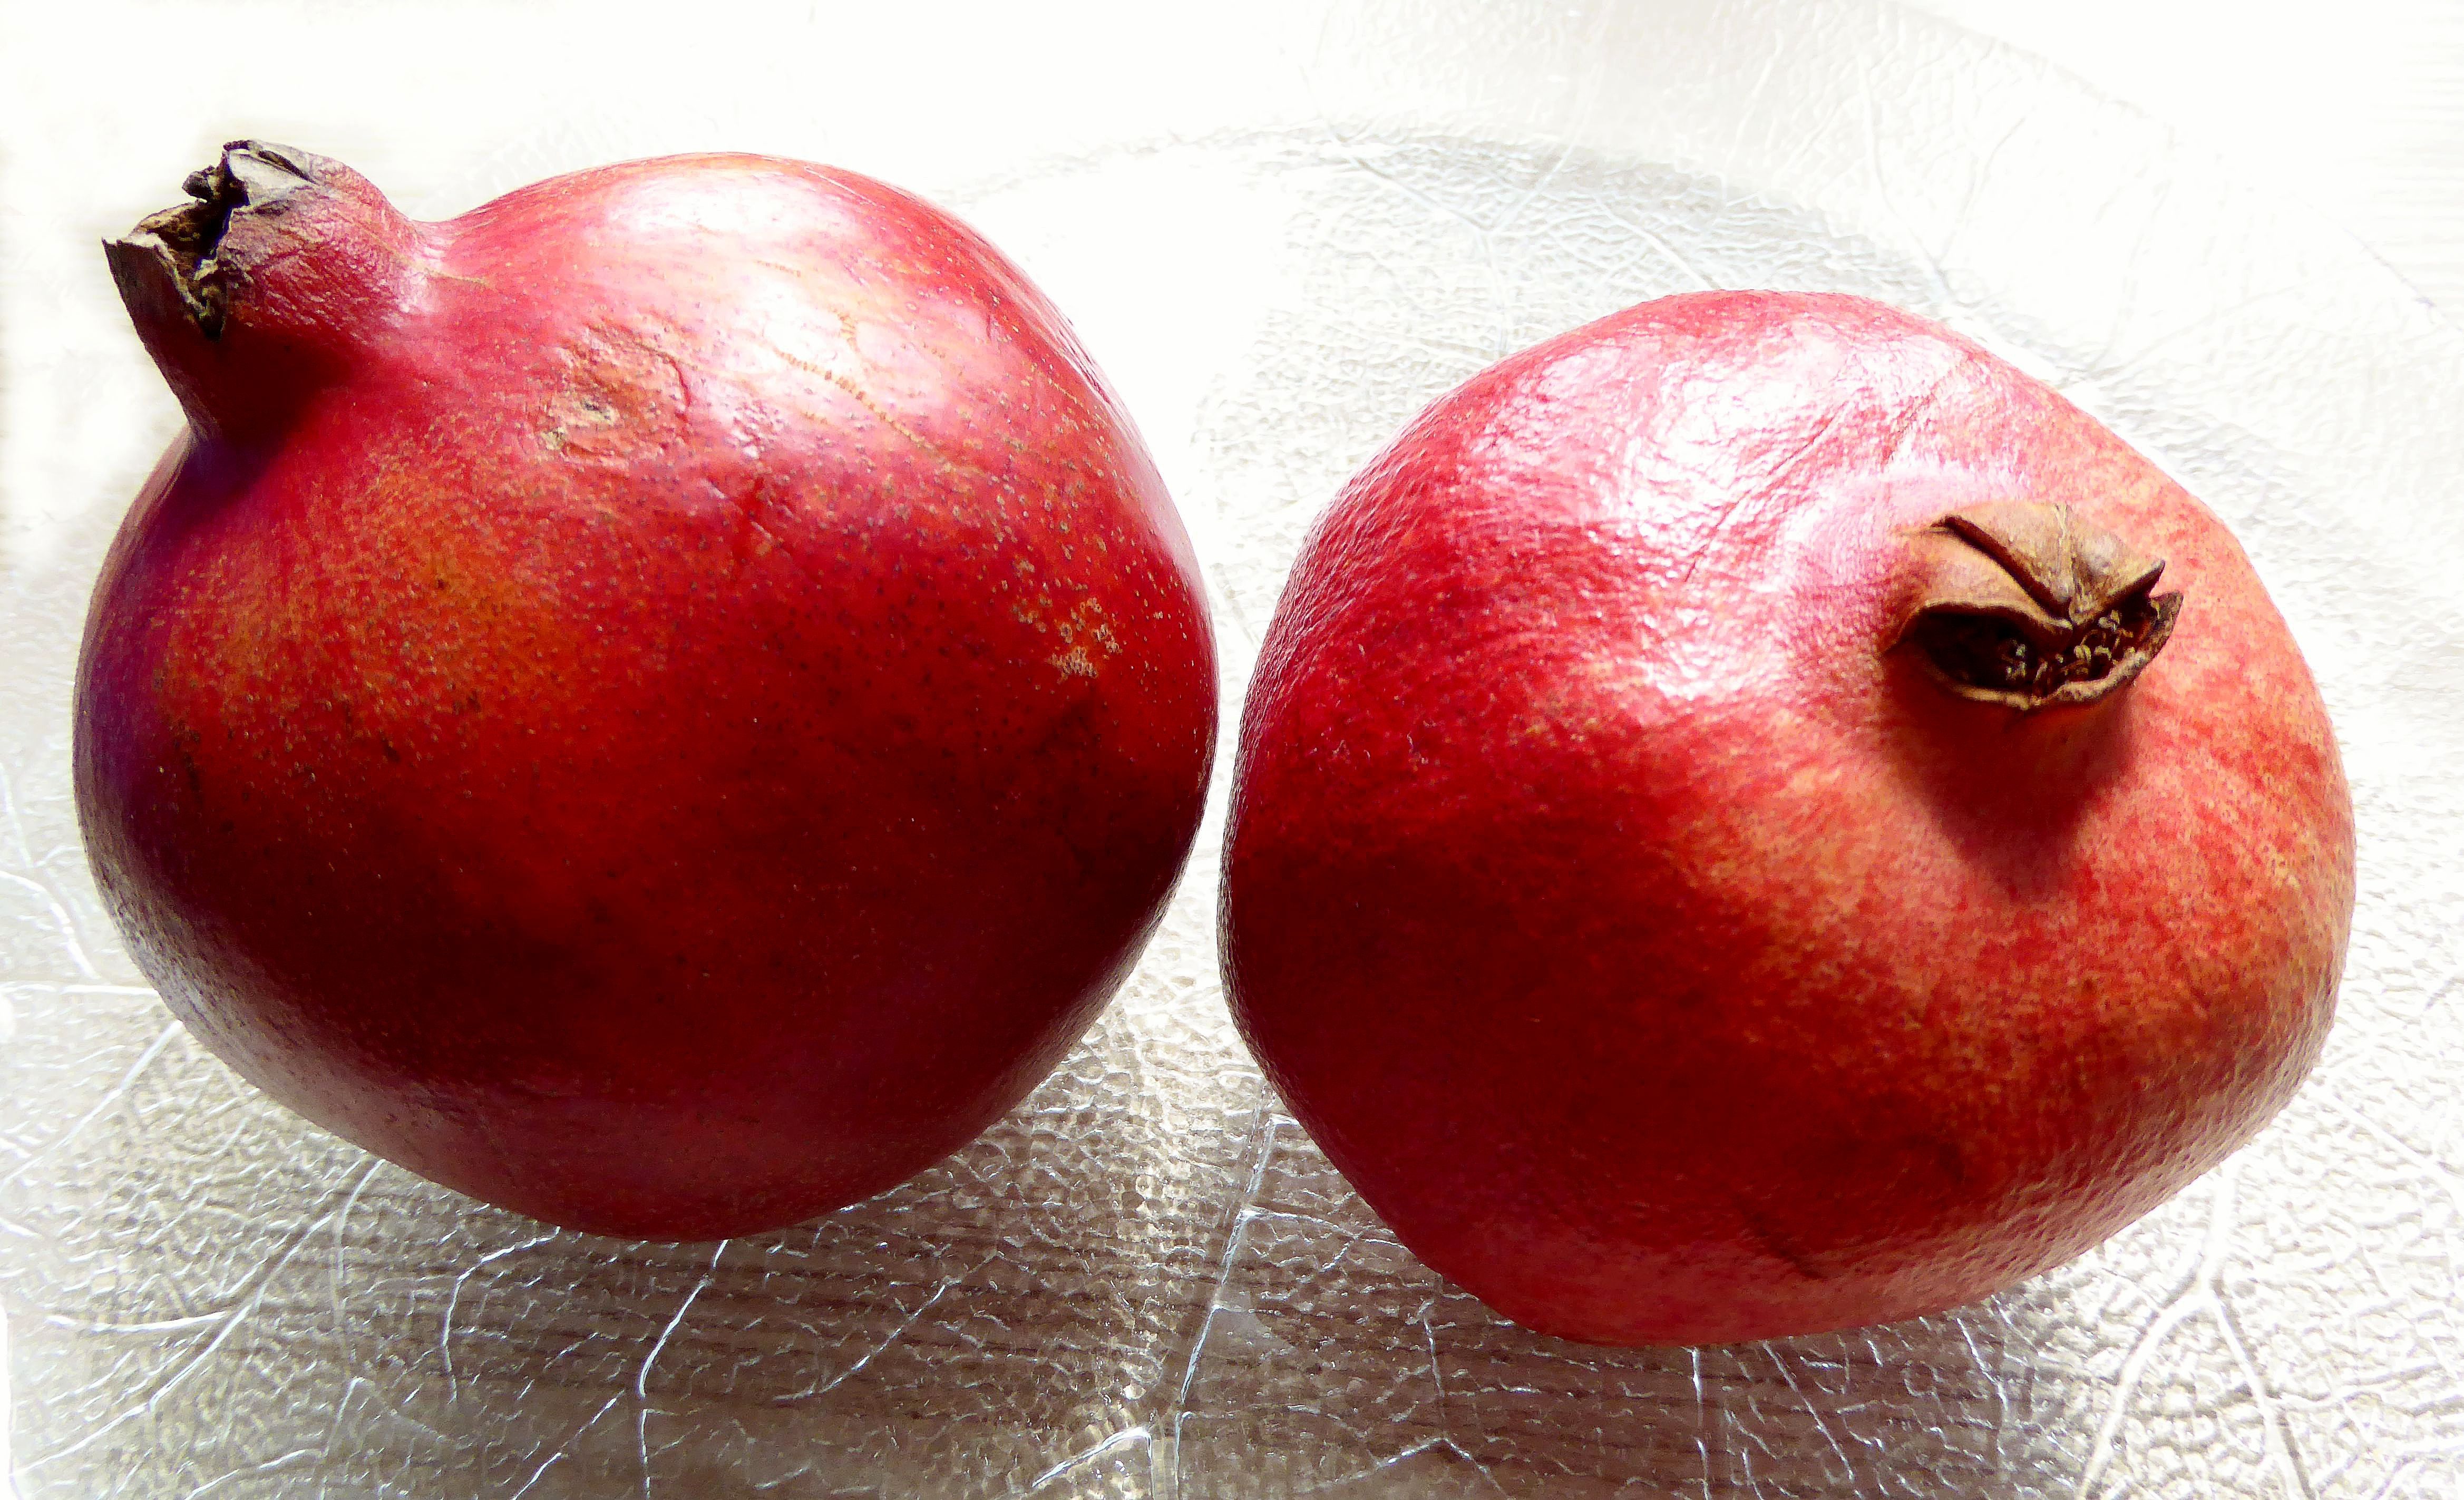
apple, plant, fruit, sweet, food, red, produce, delicious, pomegranate, fruits, vitamins, flowering plant, rose family, pomegranates, nectarine, land plant